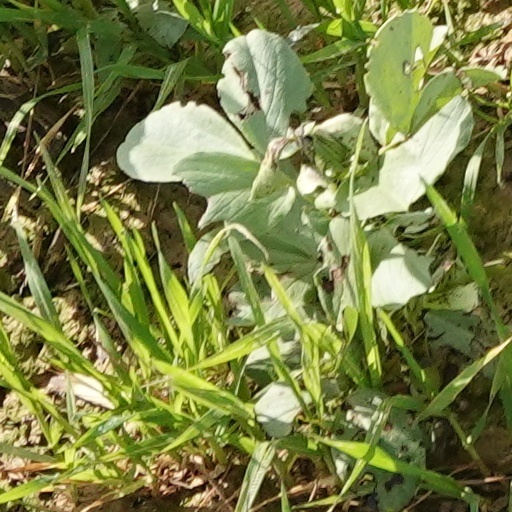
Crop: wheat